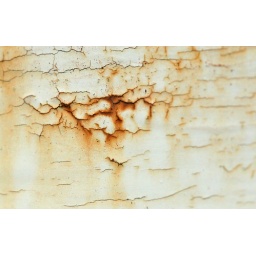
Orange rust colors cracking white pain on a sign near the old mill in Clinton, NJ.